Once Upon a Time in Shaolin

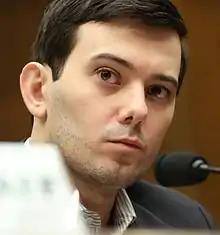
Turing Pharmaceuticals CEO Martin Shkreli, who won the only copy of "Once Upon a Time in Shaolin" at auction

The winning bid was accepted on May 3, 2015, followed by months of legal diligence. The sale was completed on August 26 to a private individual for an unspecified amount. On December 9, "Bloomberg Businessweek" identified the buyer as the Turing Pharmaceuticals CEO Martin Shkreli, who had paid $2 million. It became the most expensive work of music ever sold. RZA said that the sale was agreed before Shkreli's controversial price hike of the anti-infective agent Daraprim. According to RZA, after learning the buyer's identity, Cilvaringz and Wu-Tang Clan donated a "significant portion" of the proceeds to charity.